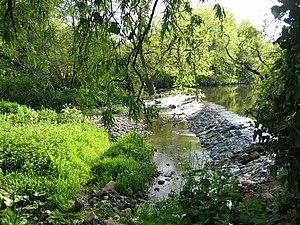
La Tyne est un fleuve écossais. Il prend sa source dans les Moorfoot Hills dans le Midlothian, près de Tynehead, vers le sud d'Édimbourg. Il s'écoule ensuite sur une cinquantaine kilomètres dans une direction nord-est et se jette dans la mer du Nord près de Belhaven.